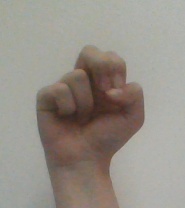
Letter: gaaf